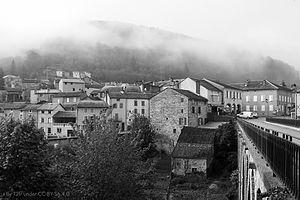
Centre du village en 2007.
Vabre est une commune française située dans le département du Tarn, en région Occitanie.